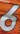
Number: 6